Airbus A300

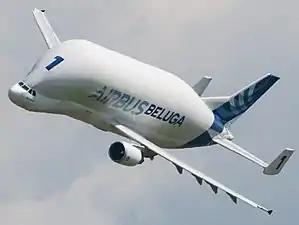
The Airbus Beluga is based on the A300 with an oversized cargo hold on top

In 1977, the A300B4 became the first ETOPS compliant aircraft, qualifying for Extended Twin Engine Operations over water, providing operators with more versatility in routing. In 1982, Garuda Indonesian Airways became the first airline to fly the A300B4-200FFCC with the newly Forward-Facing Crew Cockpit concept, the world's first wide-body aircraft that only operated by two-man cockpit crew. By 1981, Airbus was growing rapidly, with over 400 aircraft sold to over forty airlines.